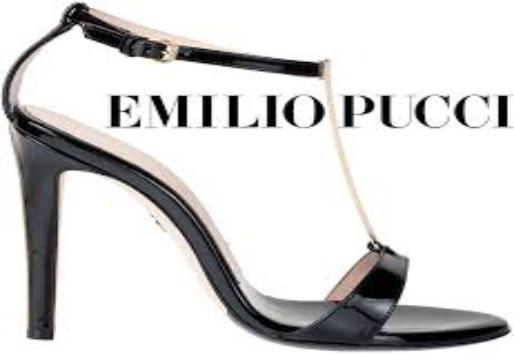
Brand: Emilio Pucci
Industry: Clothes